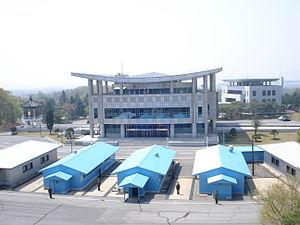
La Maison de la liberté est un bâtiment de quatre étages situé dans la partie sud de Panmunjeom. Il se situe en face de son équivalent nord-coréen, le pavillon Phanmun. Il est situé à 130 mètres au sud-ouest de la Maison de la paix, au sud de Panmunjeom. La Maison de la liberté a été reconstruite le 9 juillet 1998 après la démolition de l'ancienne maison de la liberté.